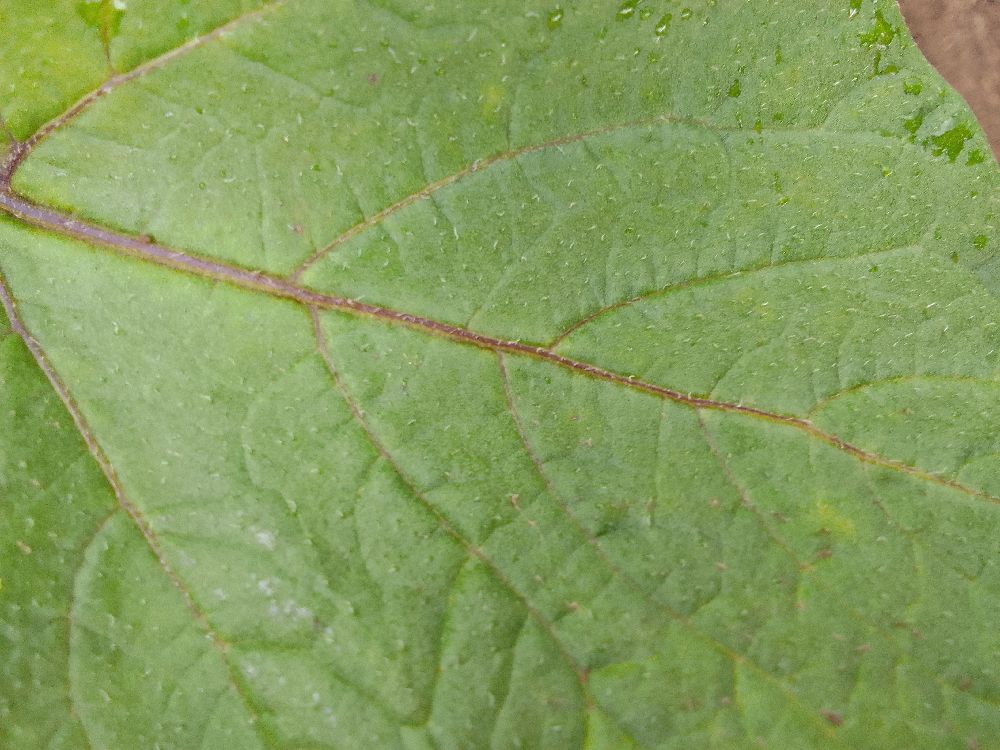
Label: Healthy